Burges Watson

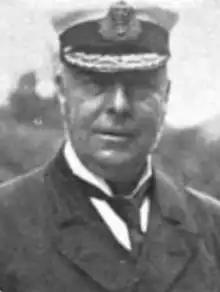

Rear-Admiral Burges Watson, (24 September 1846 – 21 September 1902) was a Royal Navy officer who became Admiral Superintendent, Malta Dockyard.